Gibi ASMR

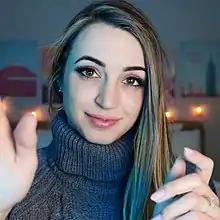
Gibi in 2019

Gibi ASMR (born December 19, 1994) is an American ASMR performer, YouTube personality, Twitch streamer, and cosplayer.